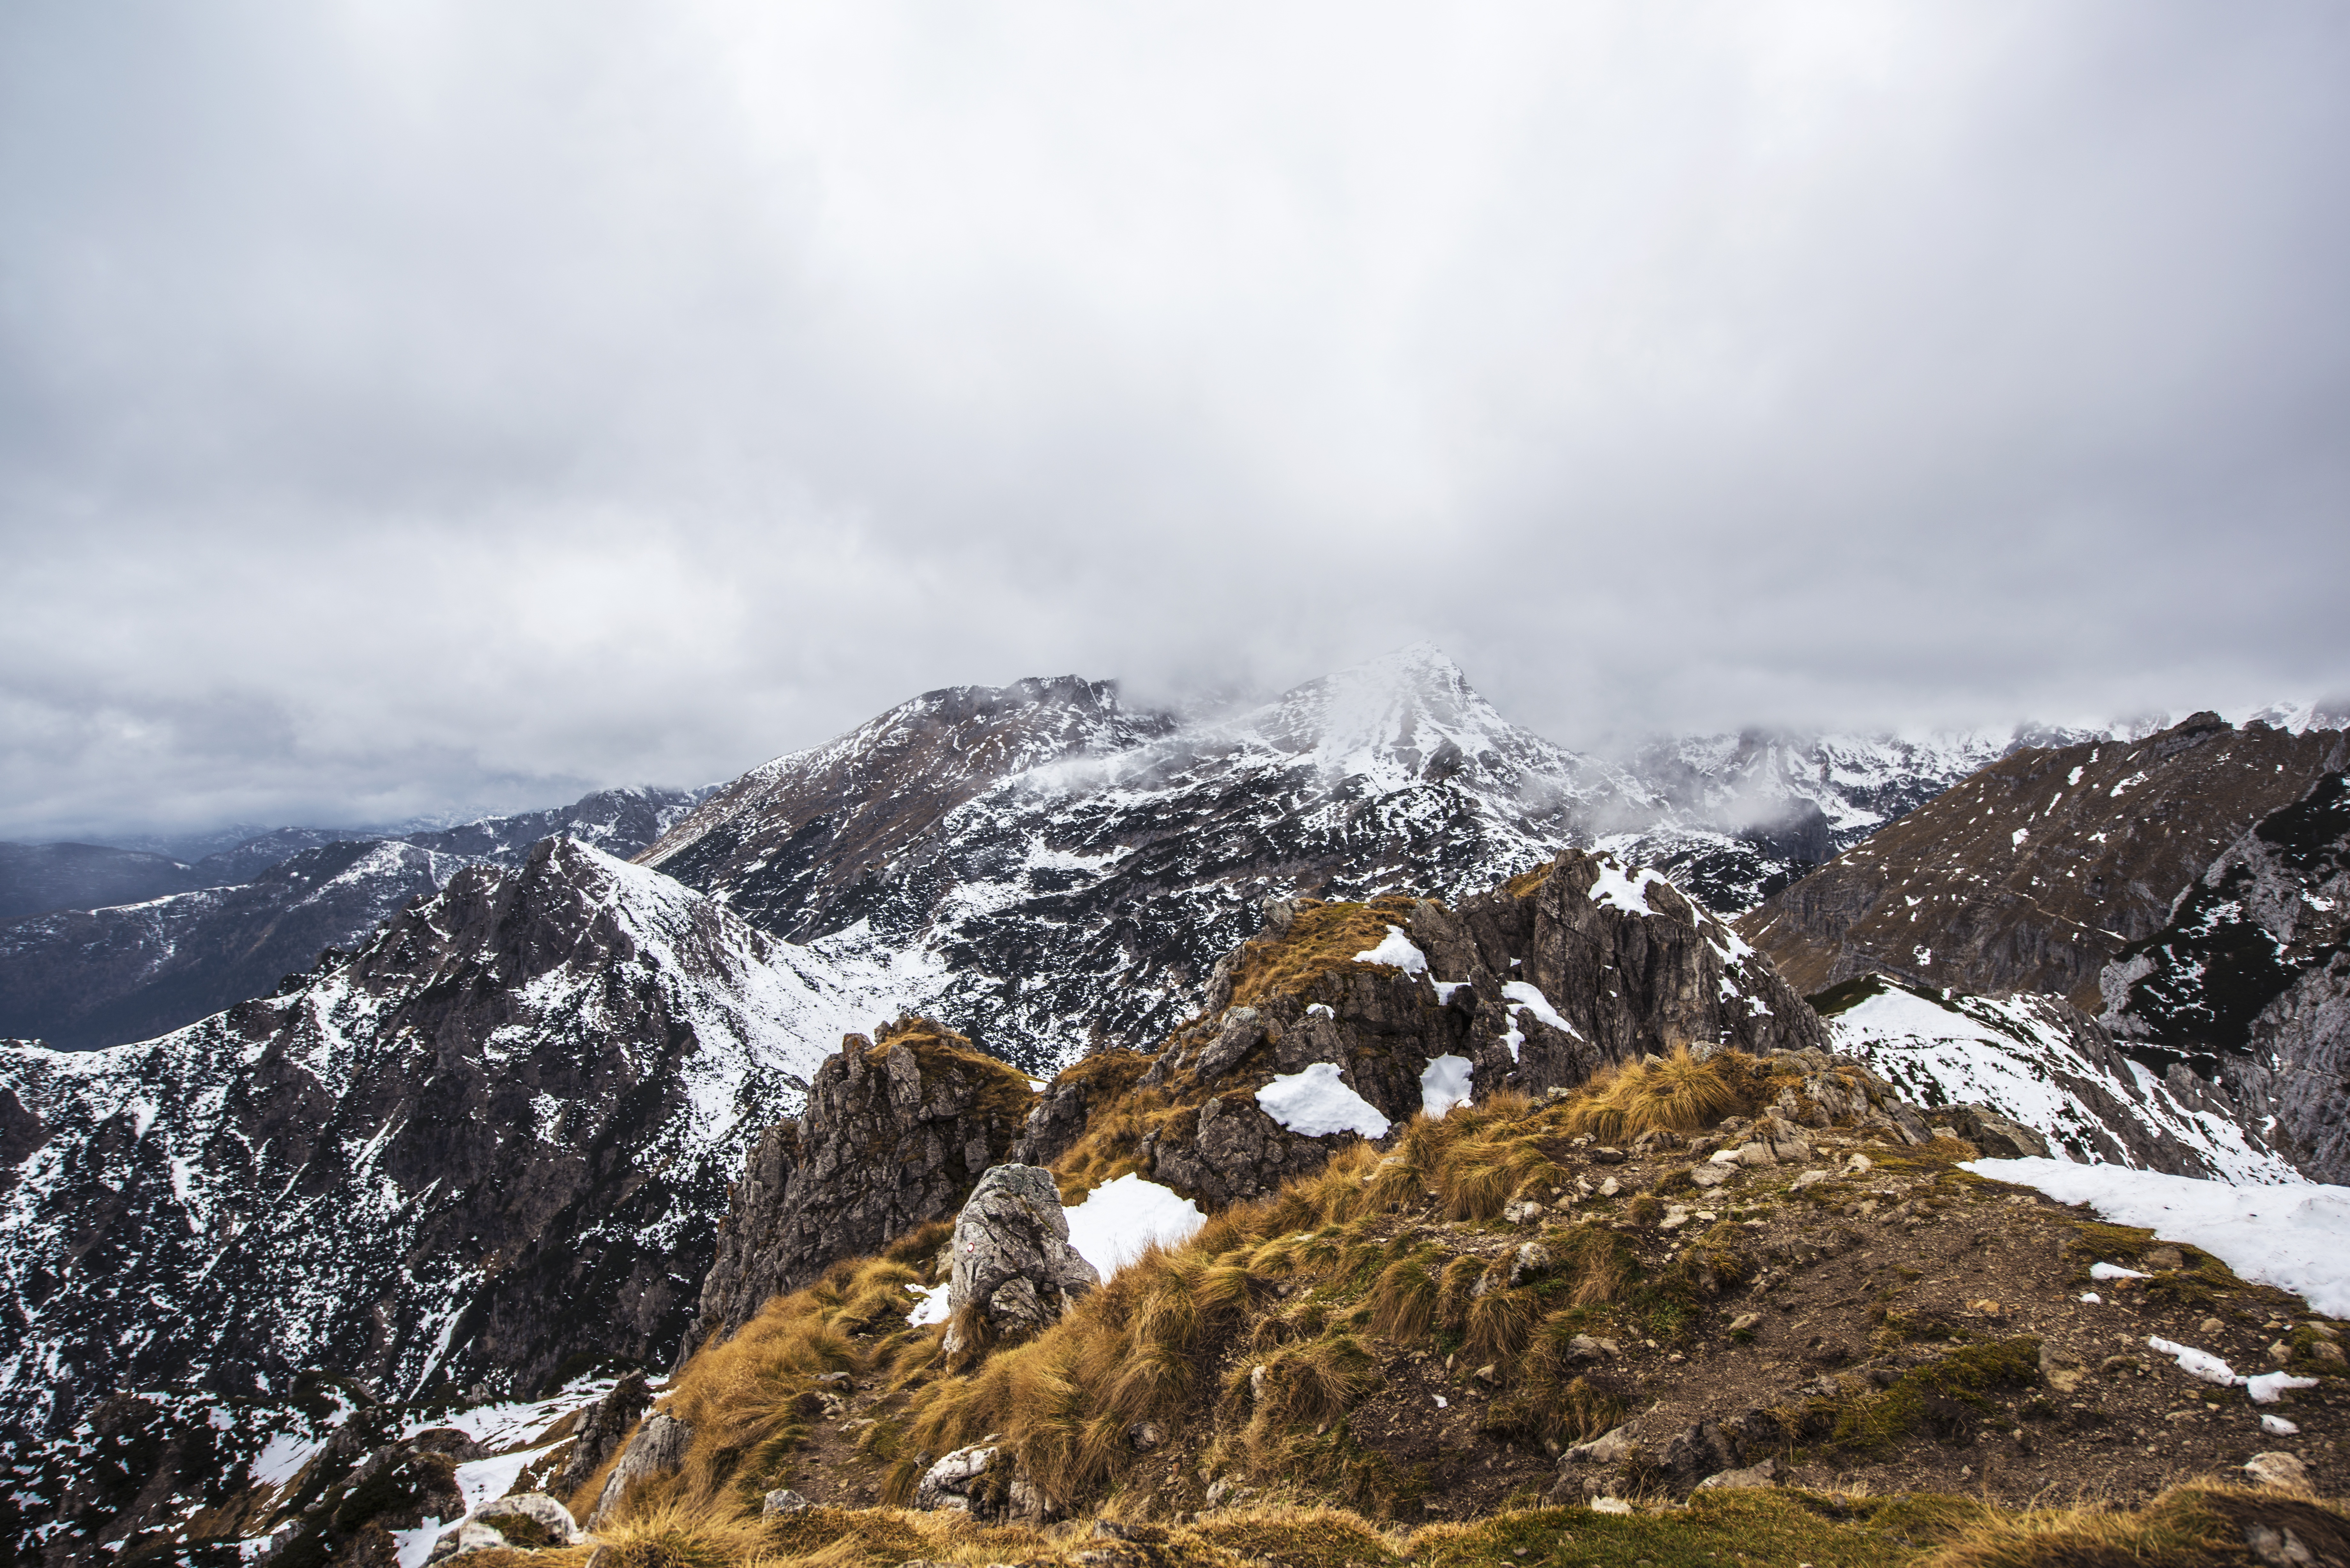
landscape, nature, wilderness, walking, mountain, snow, cold, winter, fog, mist, hiking, adventure, mountain range, weather, overcast, ridge, summit, mountaineering, clouds, mountains, alps, backpacking, plateau, peaks, fell, landform, mountain pass, geographical feature, mountainous landforms, geological phenomenon, white out